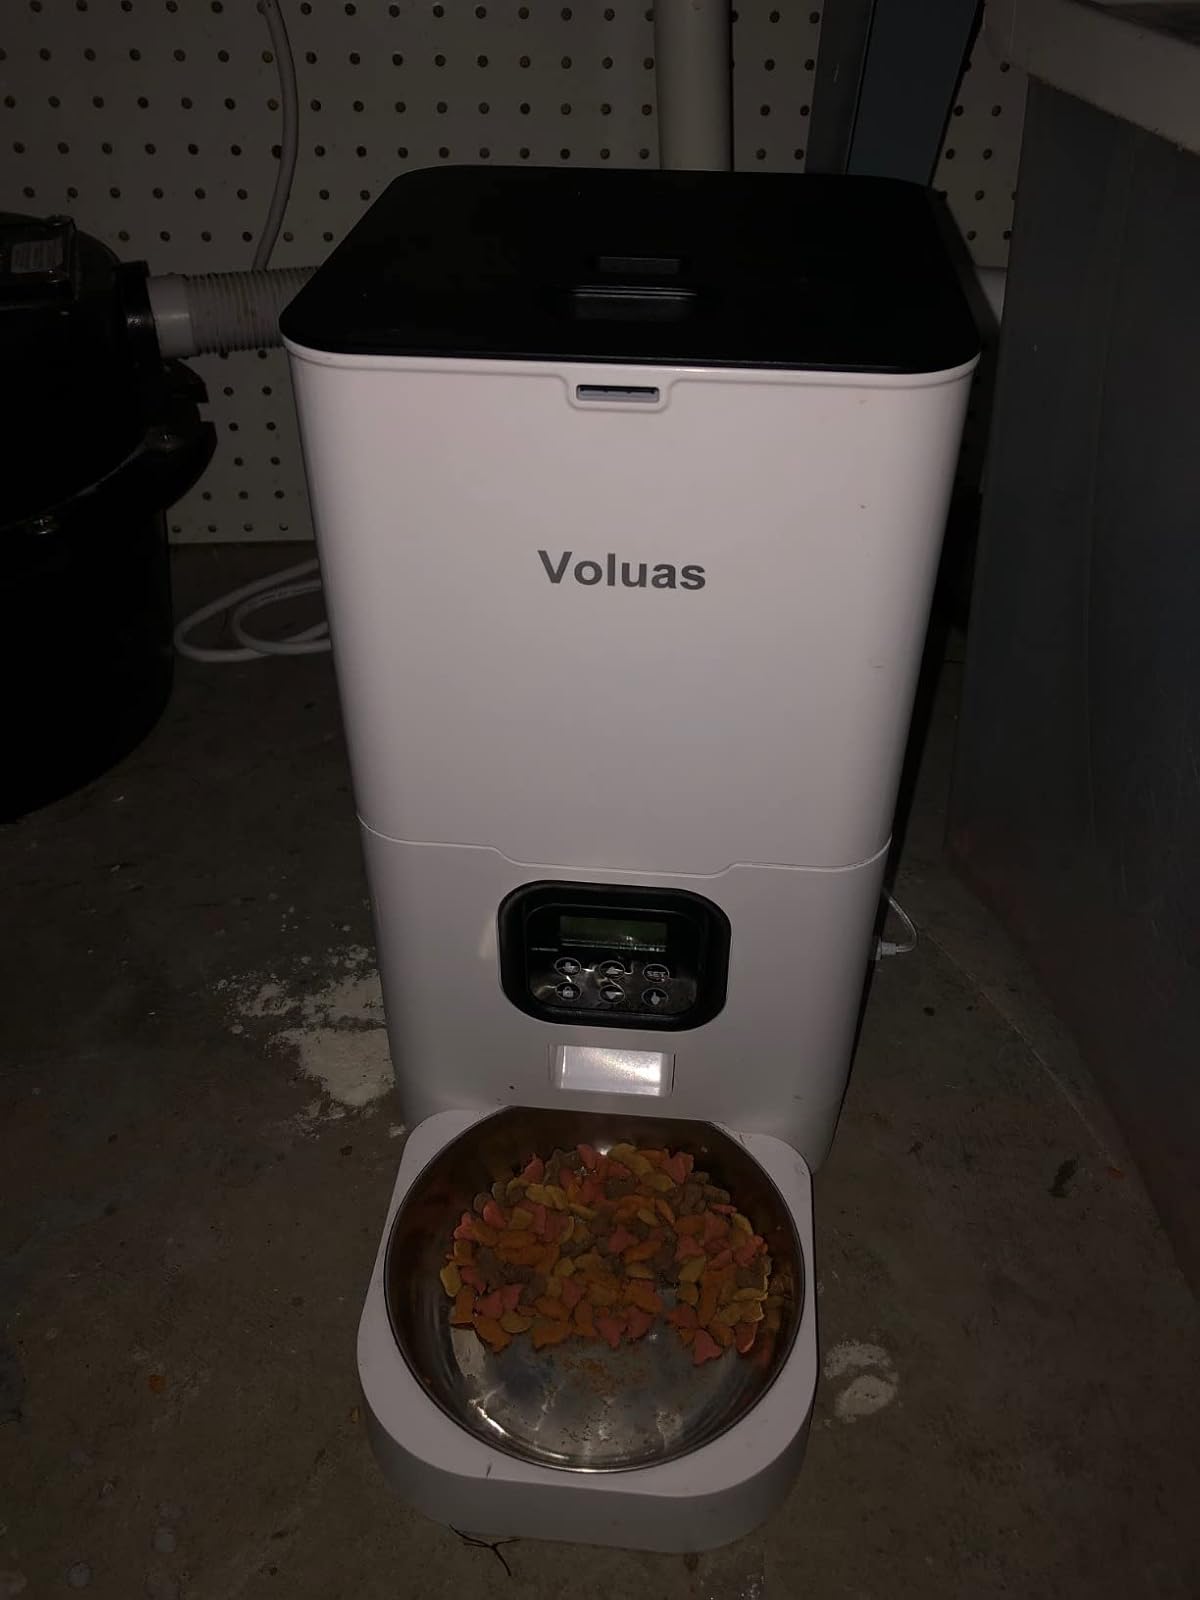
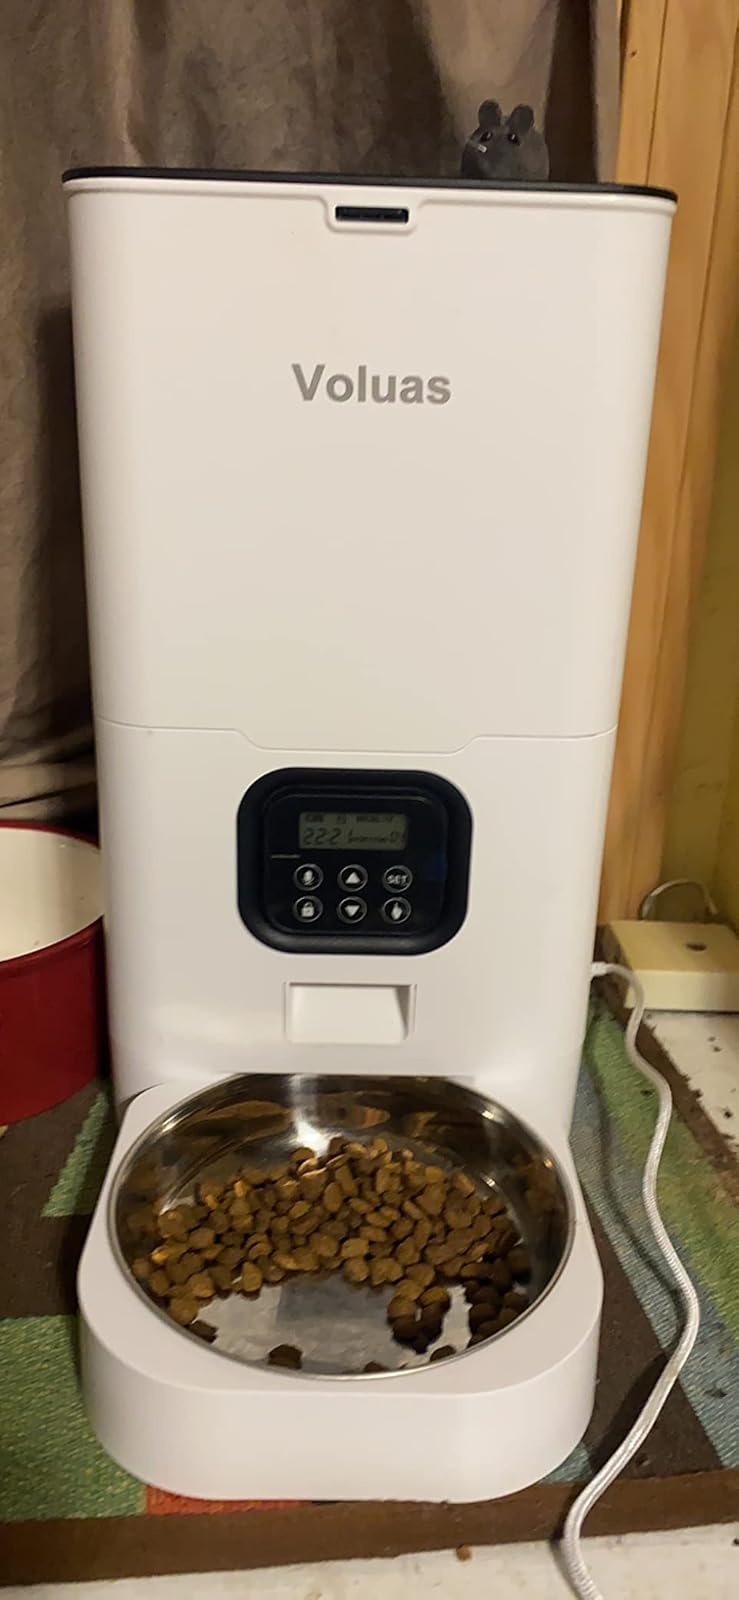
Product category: items_feeder
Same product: yes